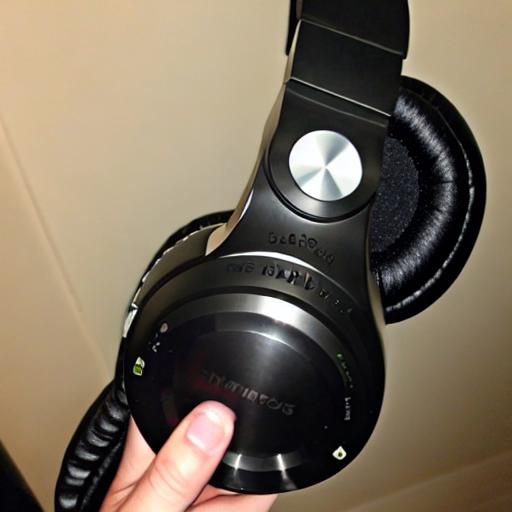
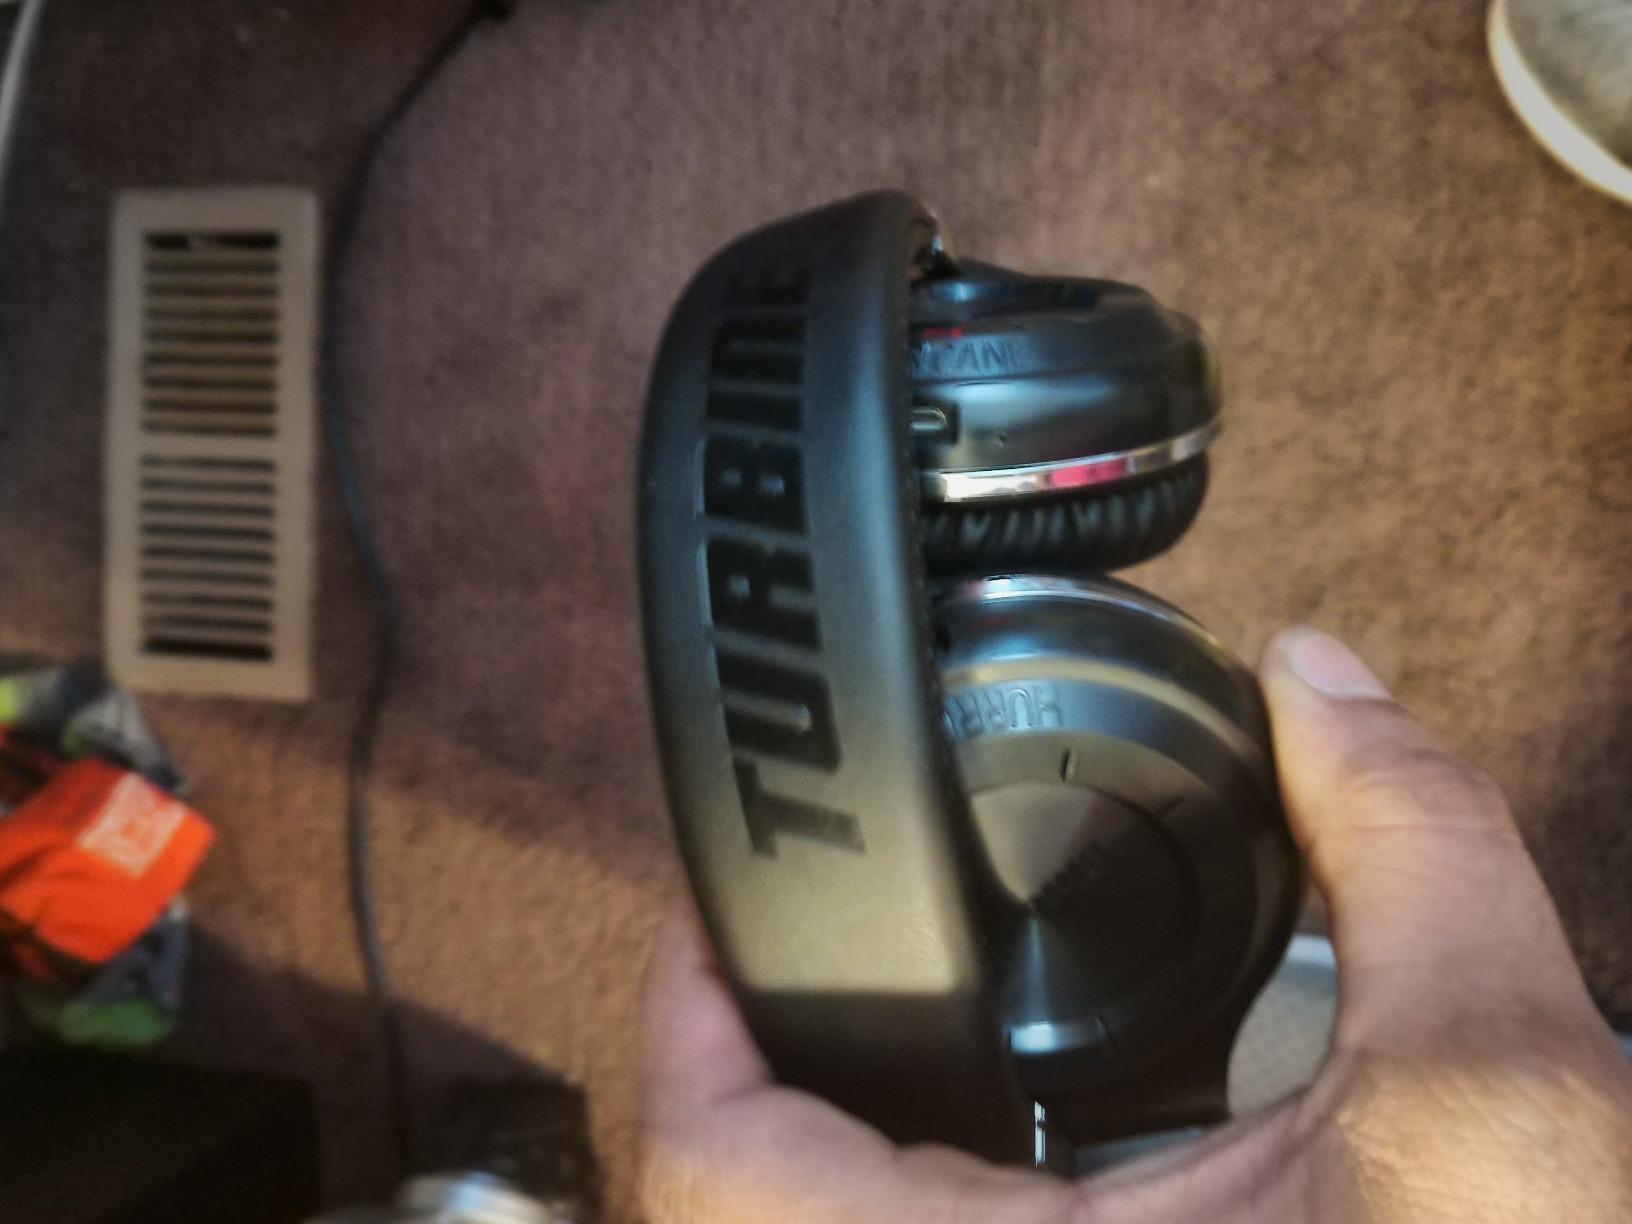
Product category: headphones
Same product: no